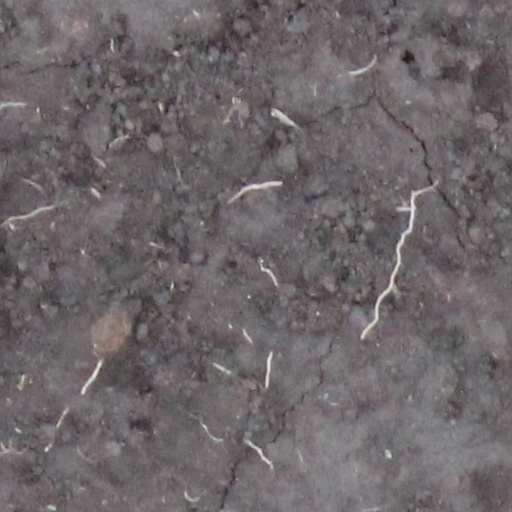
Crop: wheat